Louis Caldera

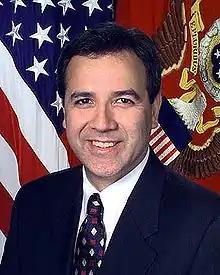
Official portrait, 1998

Louis Edward Caldera (born April 1, 1956) is an American politician and member of the Democratic Party who served as the director of the White House Military Office from January to May 2009, as the 17th United States Secretary of the Army from July 1998 to January 2001 and as a California State Assemblyman from January 1992 to January 1997.